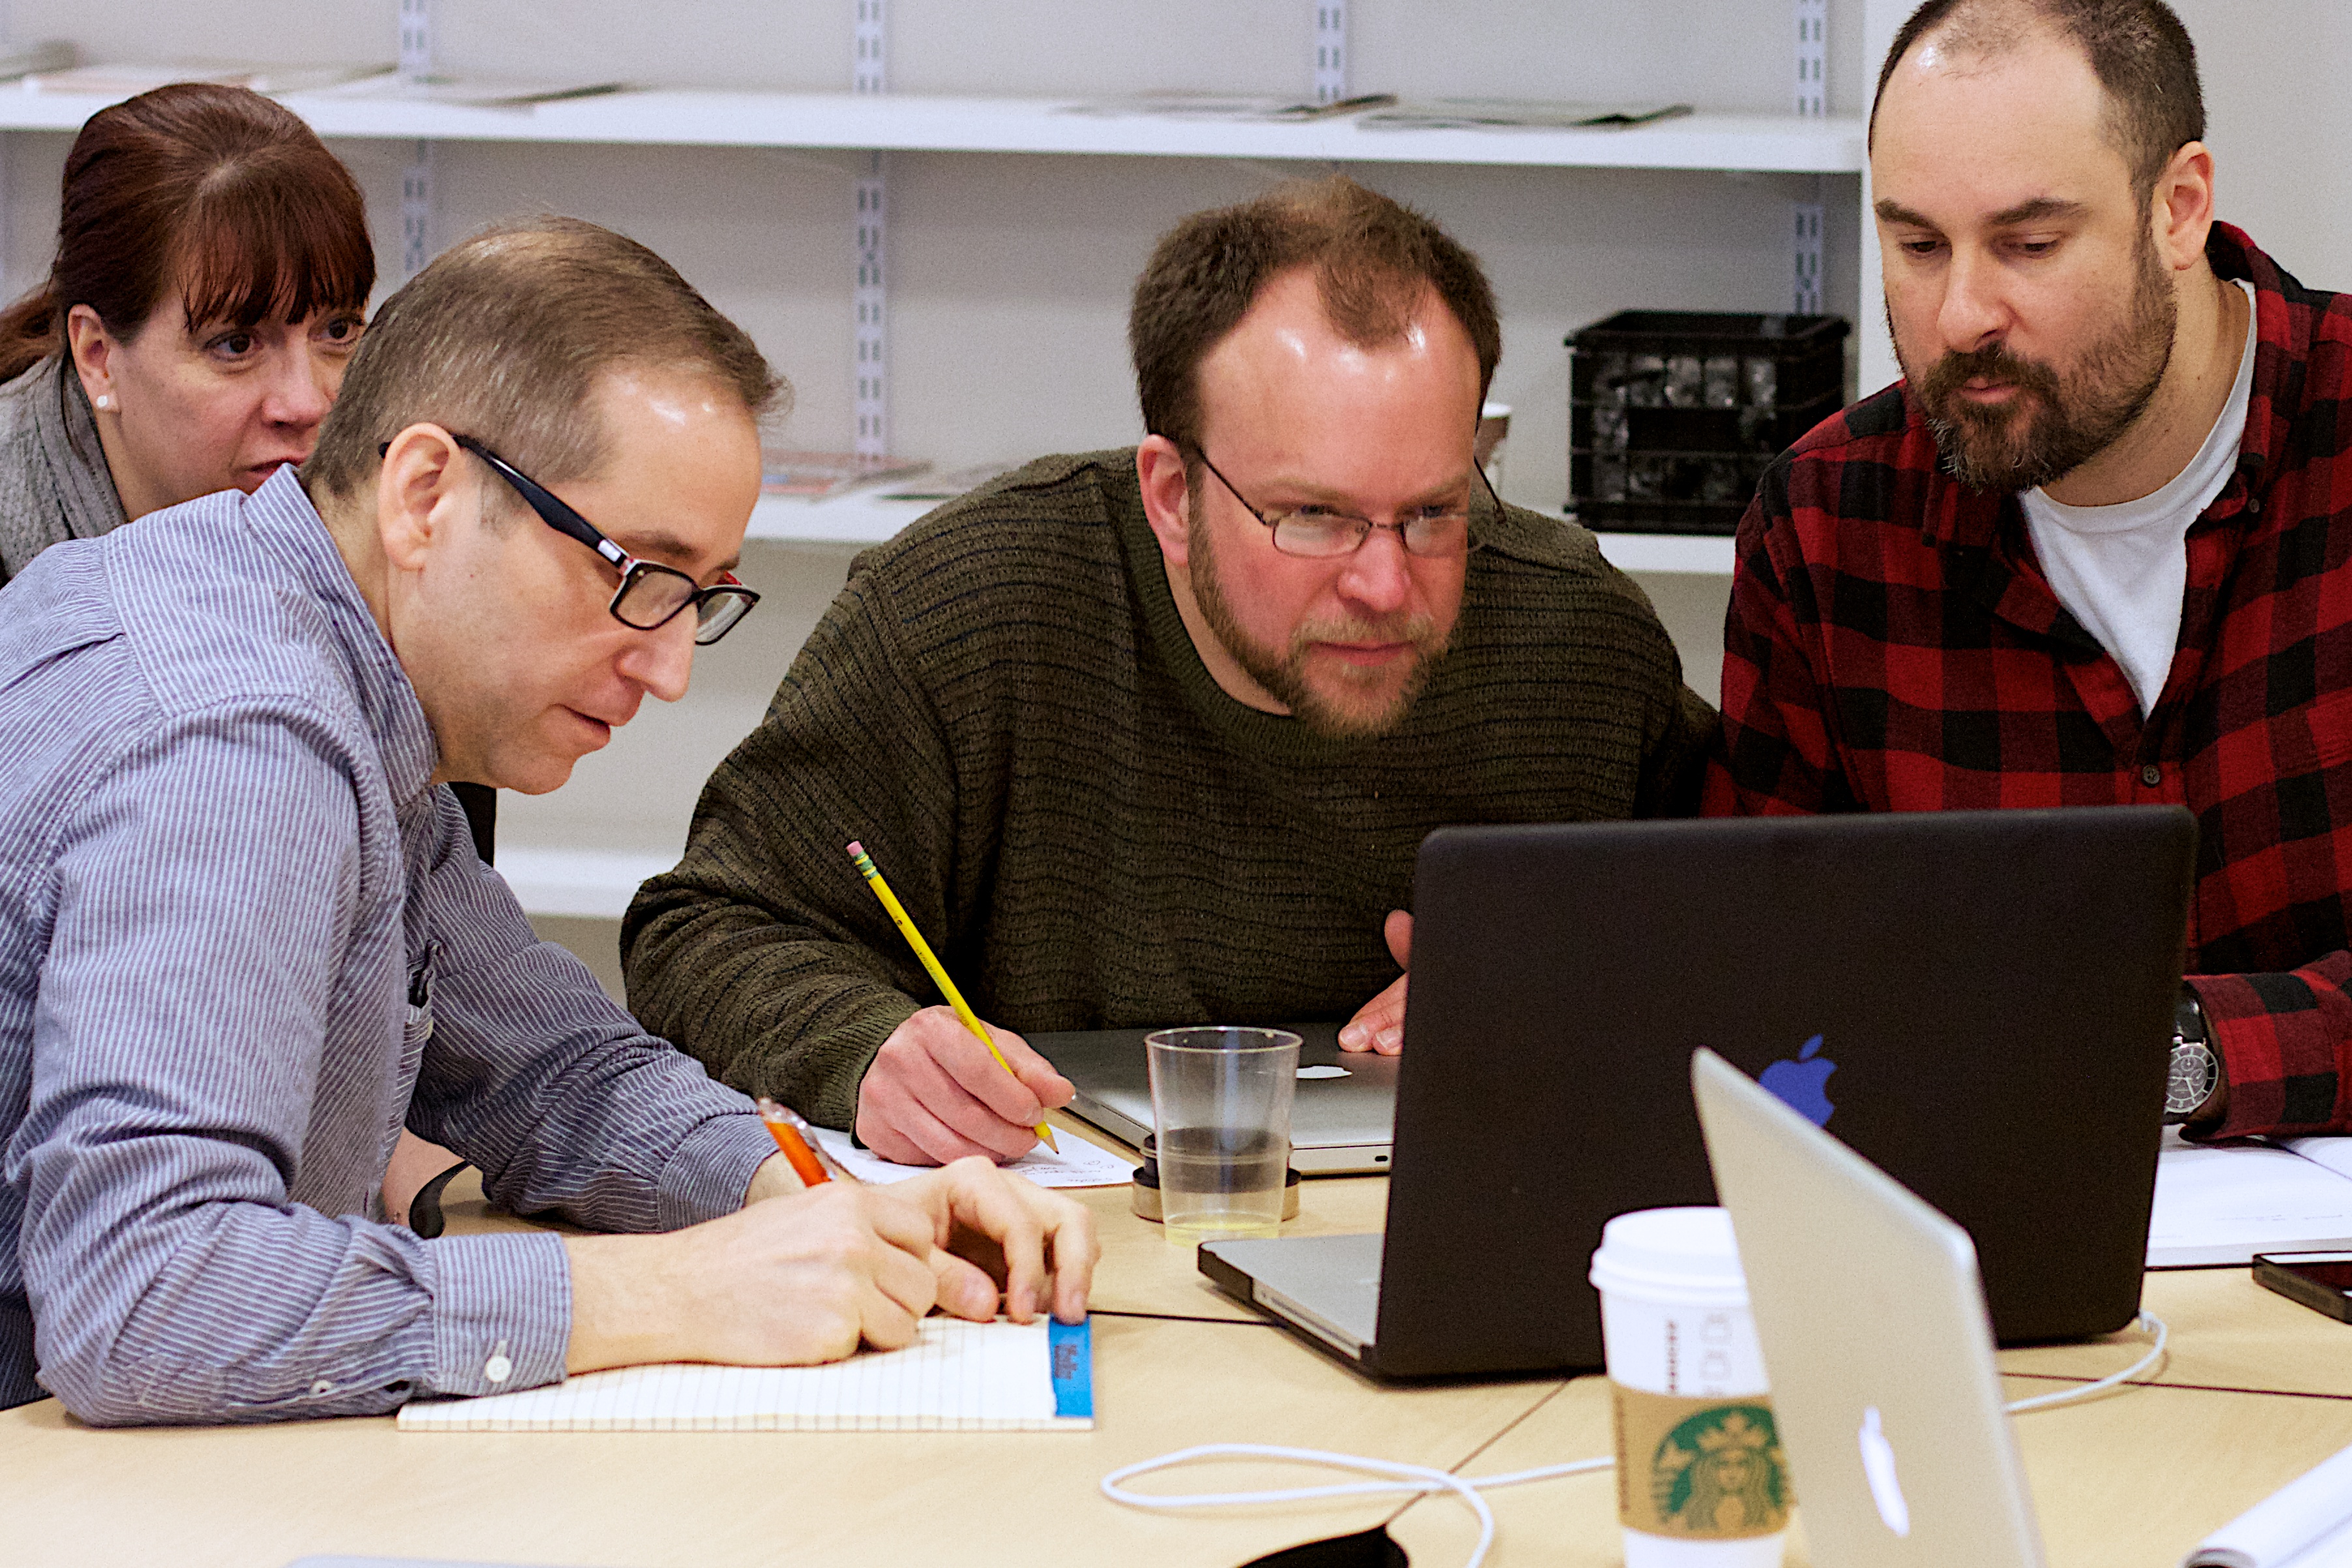
writing, person, student, professional, conversation, education, design, learning, 2014365